Aldo Conterno

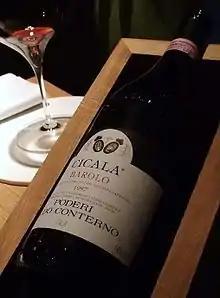
Detail of a 1997 Poderi Aldo Conterno Barolo Cicala.

Aldo Conterno (1931 – May 30, 2012) was an Italian winemaker of eponymous wine producer Poderi Aldo Conterno from the Piemonte region in the district of Langhe, chiefly producing Barolo wines. The winery is located in Monforte d'Alba, and Conterno was widely ranked among Piemonte's foremost producers.